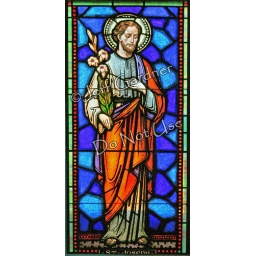
Stained glass window in St. Edward's Catholic Church in Drayton, ND.